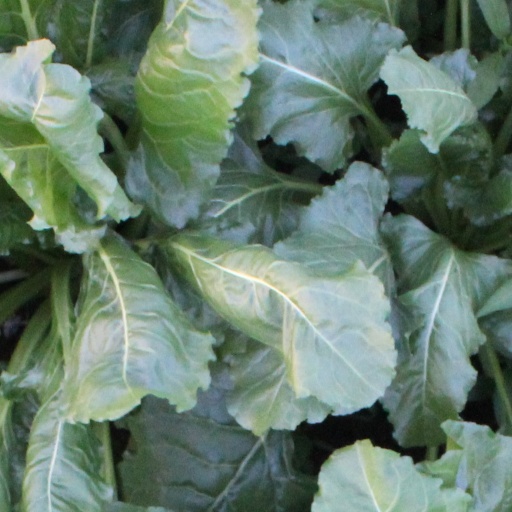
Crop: sugar beet